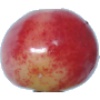
Label: Cherry Rainier 1